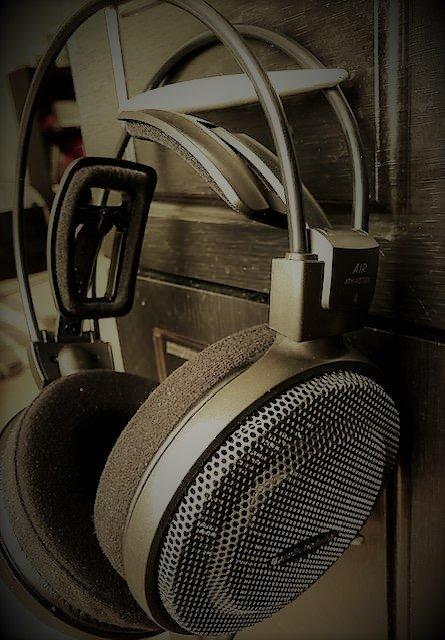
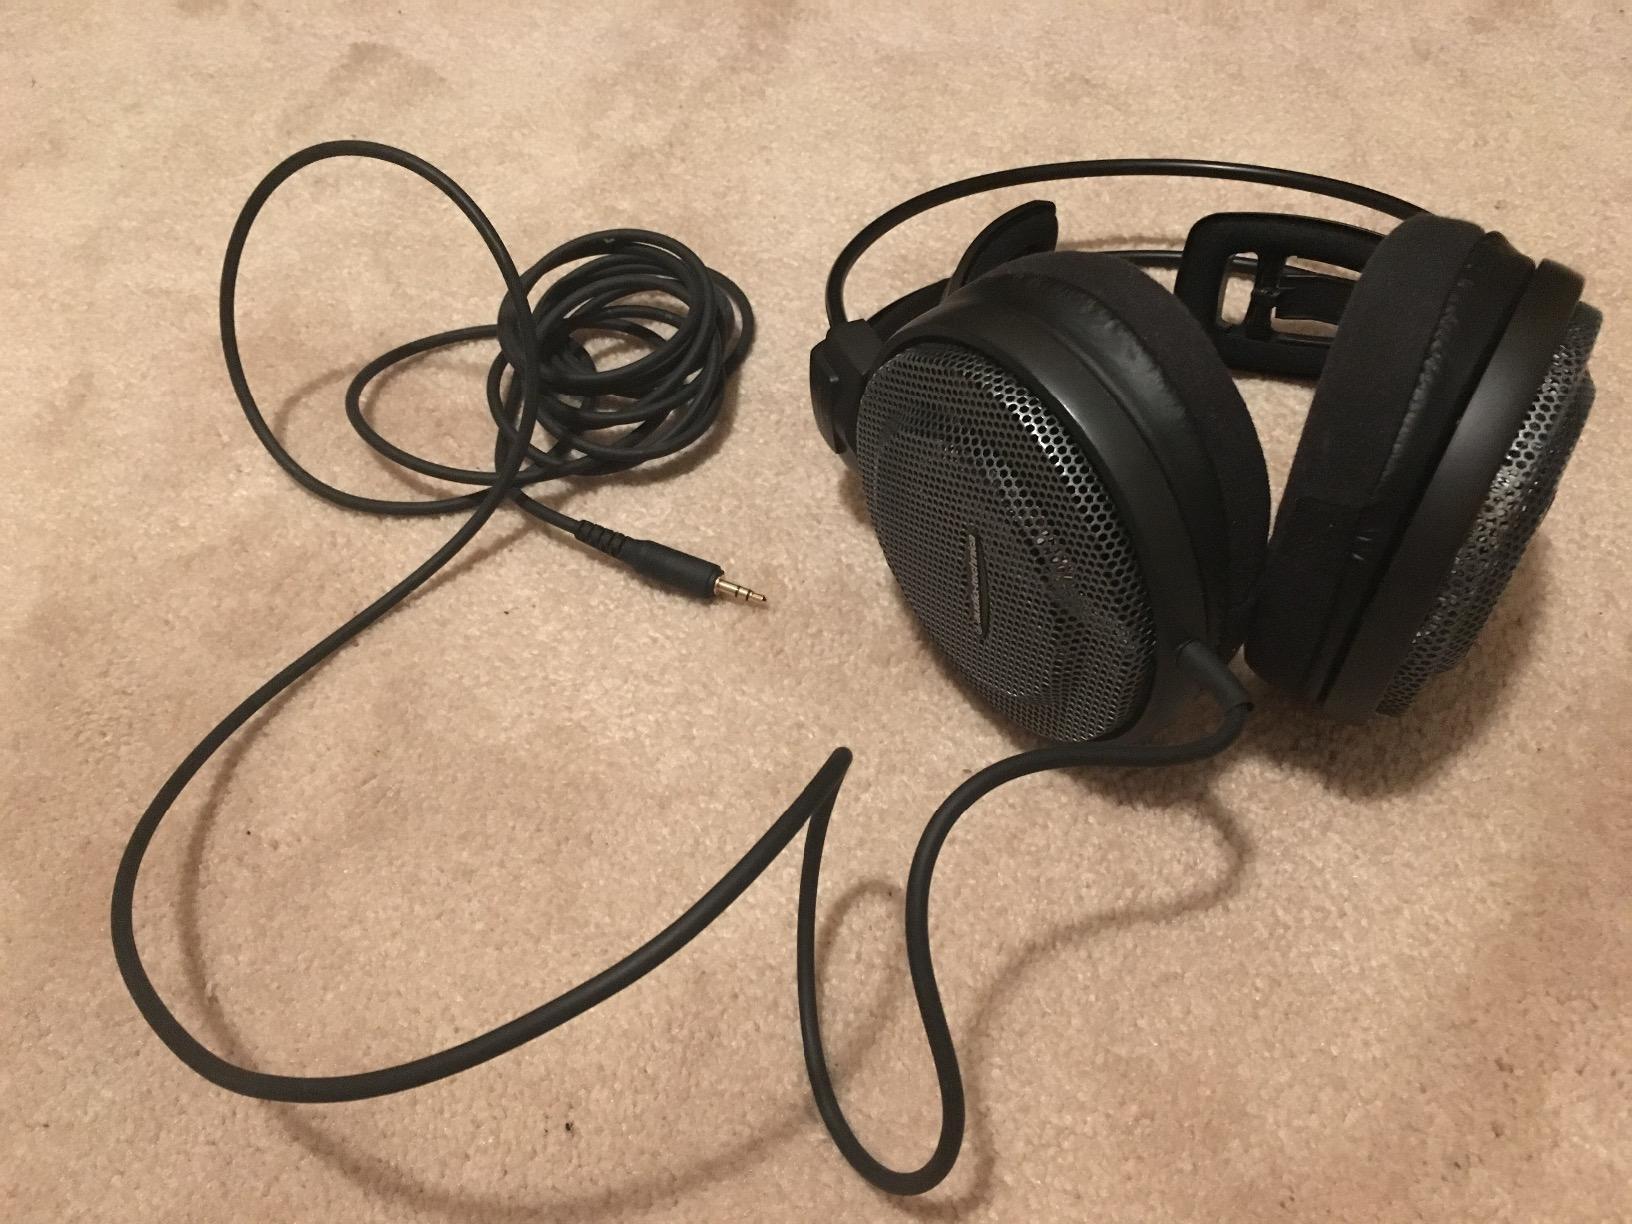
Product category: headphones
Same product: yes